Molo (Genoa)

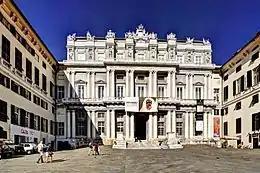
Doge's Palace, facade

The Doge's Palace, overlooking Piazza Matteotti with its neoclassical facade, was for centuries the seat of the doge of the Republic of Genoa.